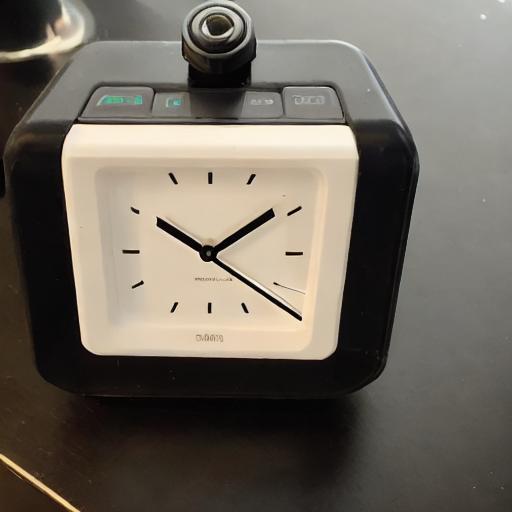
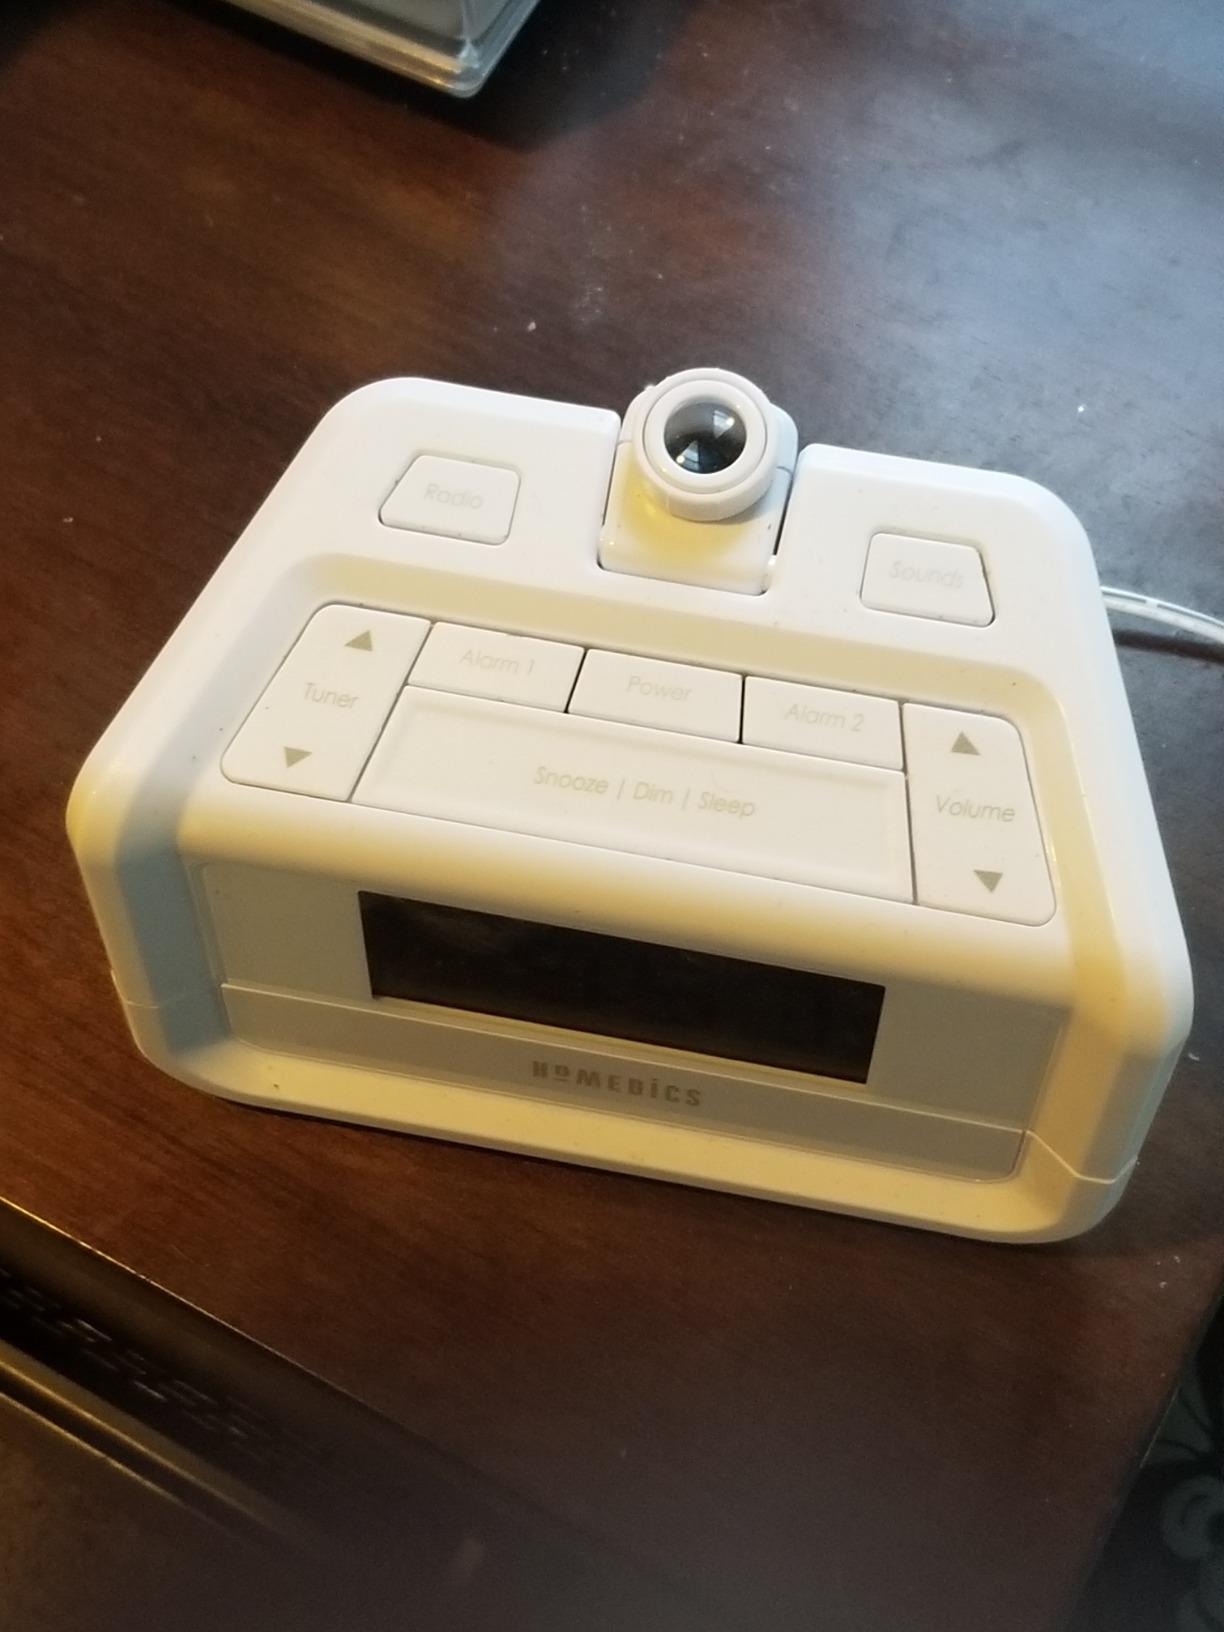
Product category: clock
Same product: no